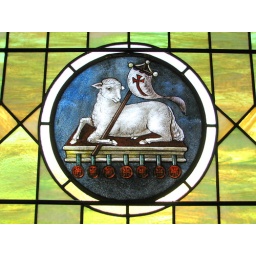
detail from a stain glass window in the Chapel at Willow Valley Resort, Lancaster, PA